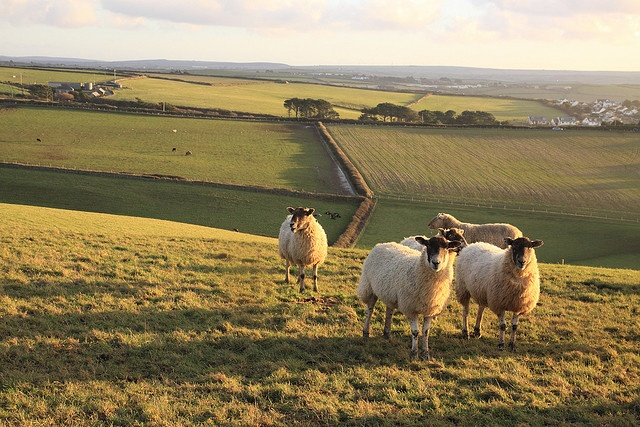
a number of sheep in a field on a hill
The small group of sheep are grazing in the field.
Sheep standing in a field, surrounded by green countryside.
A group of sheep standing on top of a lush green field.
Some sheep are standing together in a field with short grass.